DeBoer v. Snyder

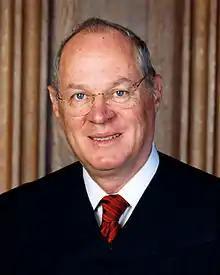
Justice Anthony Kennedy, the author of the Court's opinion.

On June 26, 2015, the U.S. Supreme Court held in a 5–4 decision that the Fourteenth Amendment requires all states to grant same-sex marriages and recognize same-sex marriages granted in other states. The Court overturned its prior decision in "Baker v. Nelson", which the Sixth Circuit had invoked as precedent.